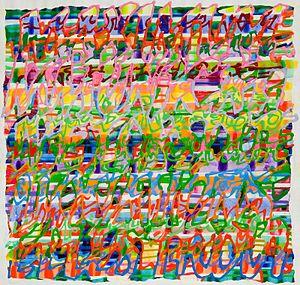
Pastel
Bernard Barillot, né le 4 octobre 1949 à Carcassonne, est un peintre et calligraphe français.